Margrete: Queen of the North

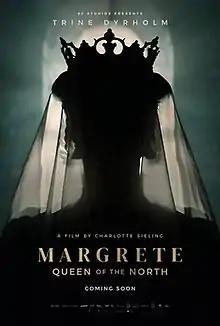
Poster

Margrete: Queen of the North is a 2021 Danish historical drama film, directed and co-written by Charlotte Sieling. The film is a fictionalised account of the 'False Oluf', an impostor who in 1402 claimed to be the deceased King Olaf II/Olav IV of Denmark-Norway, son of the title character Margrete I of Denmark.